Glasgow Central railway station

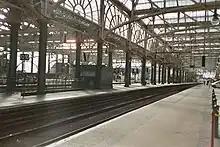
The trainshed after refurbishment

In August 2002, torrential rain flooded out the low-level stations from through to for a number of weeks. Most services were routed to the high-level platforms, or to Queen Street station. The 2002 Glasgow floods had a number of other effects, causing a cryptospiridium outbreak in Glasgow's water supply.